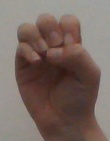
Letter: ha